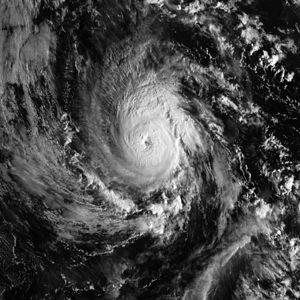
La tempête tropicale Paul est la 17ᵉ dépression tropicale et la 16ᵉ tempête tropicale de la saison cyclonique 2006 pour le bassin nord-est de l'océan Pacifique. Le nom Paul avait déjà été utilisé en 1978, 1982, 1994 et 2000.